Describe the emotion expressed in this image:  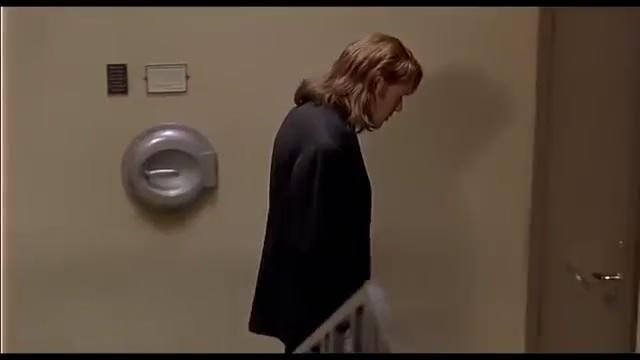
This person displays Pain, valence and arousal with low intensity.